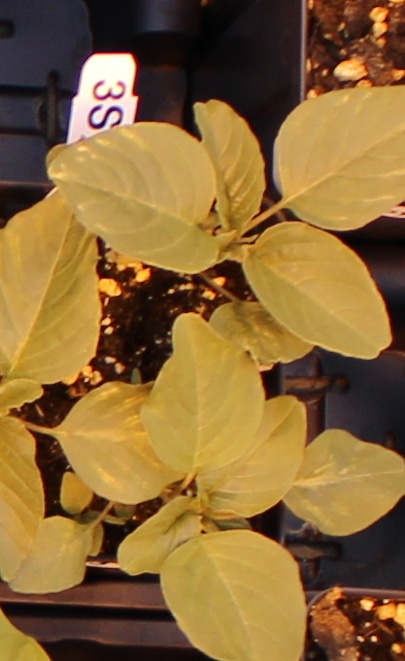
Label: Redroot Pigweed